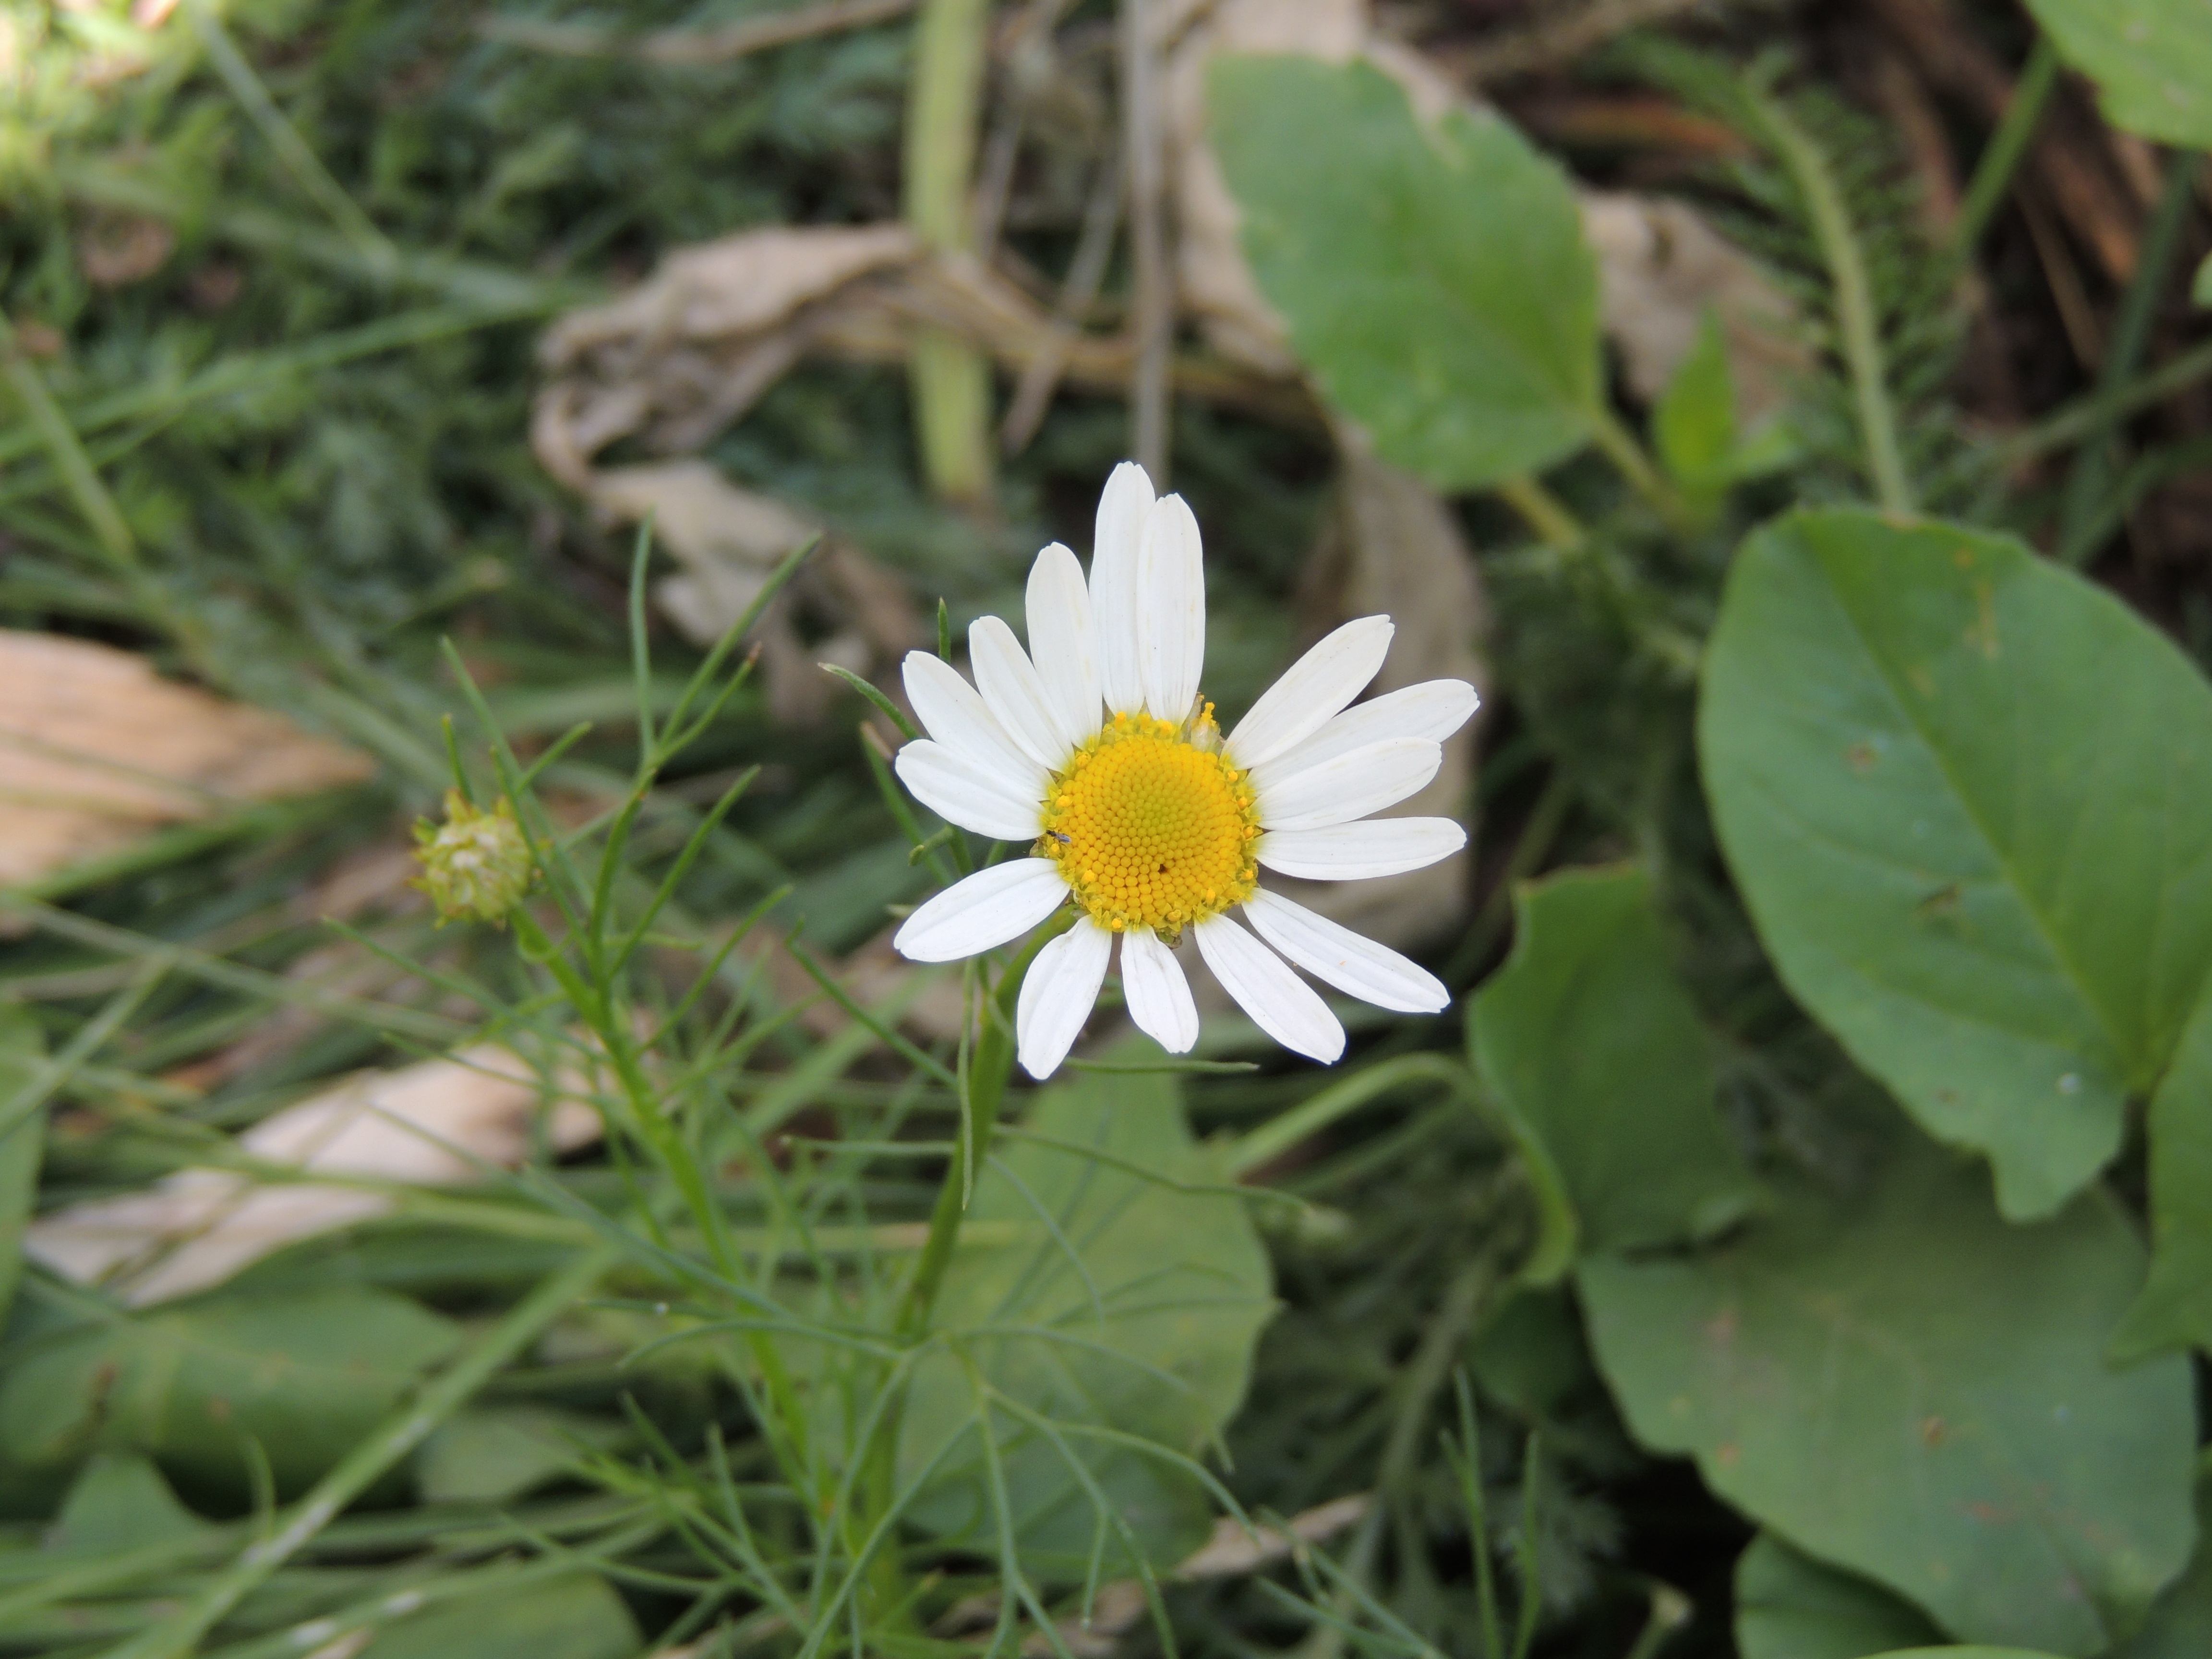
nature, plant, white, flower, petal, summer, daisy, botany, closeup, flora, wildflower, flowers, chamomile, white flowers, summer flowers, flowers of the field, white daisies, flowering plant, daisy family, annual plant, land plant